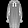
Label: Dress